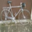
Label: bicycle